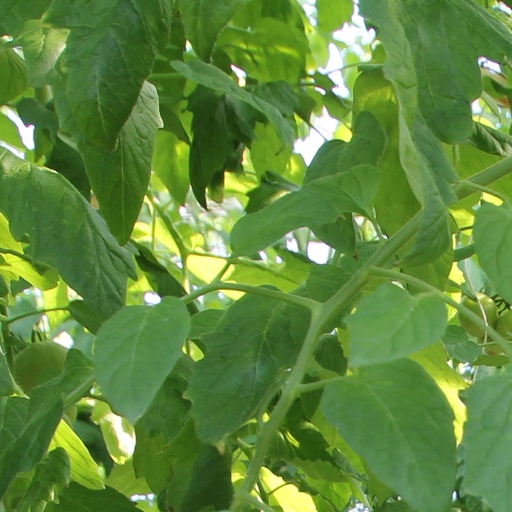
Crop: tomato